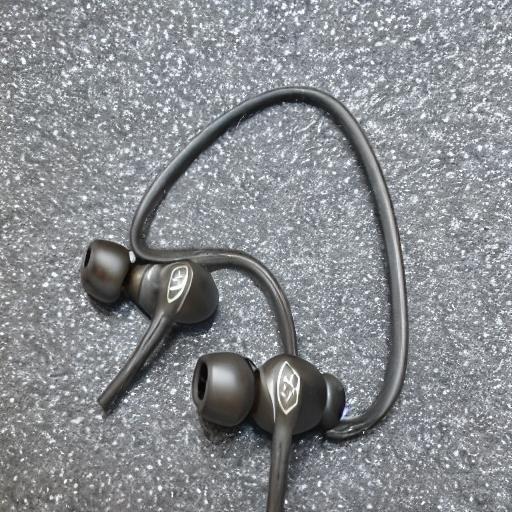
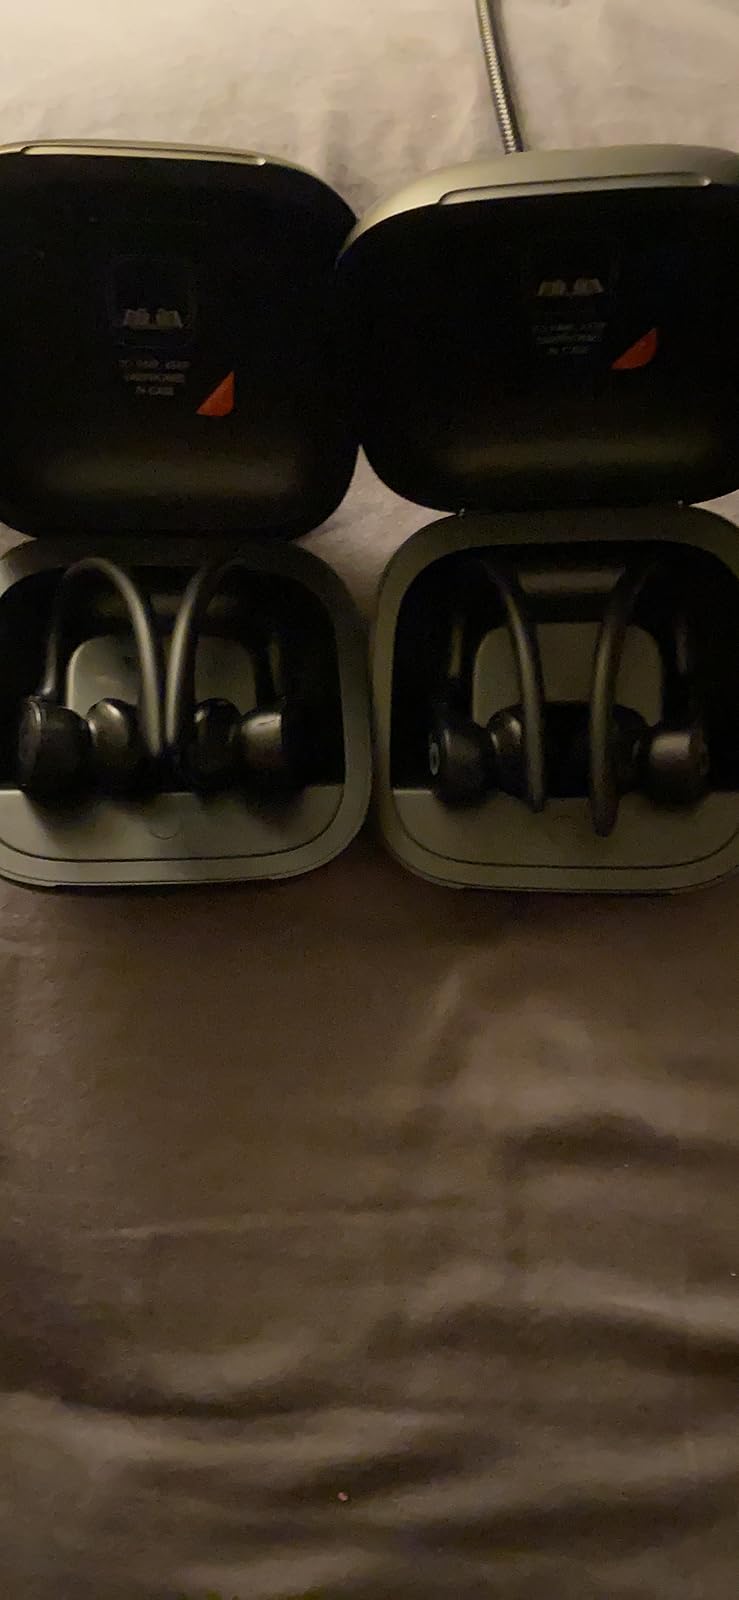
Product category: earbuds
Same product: no